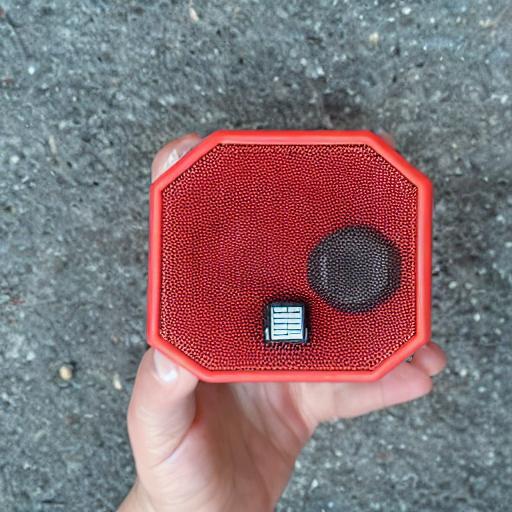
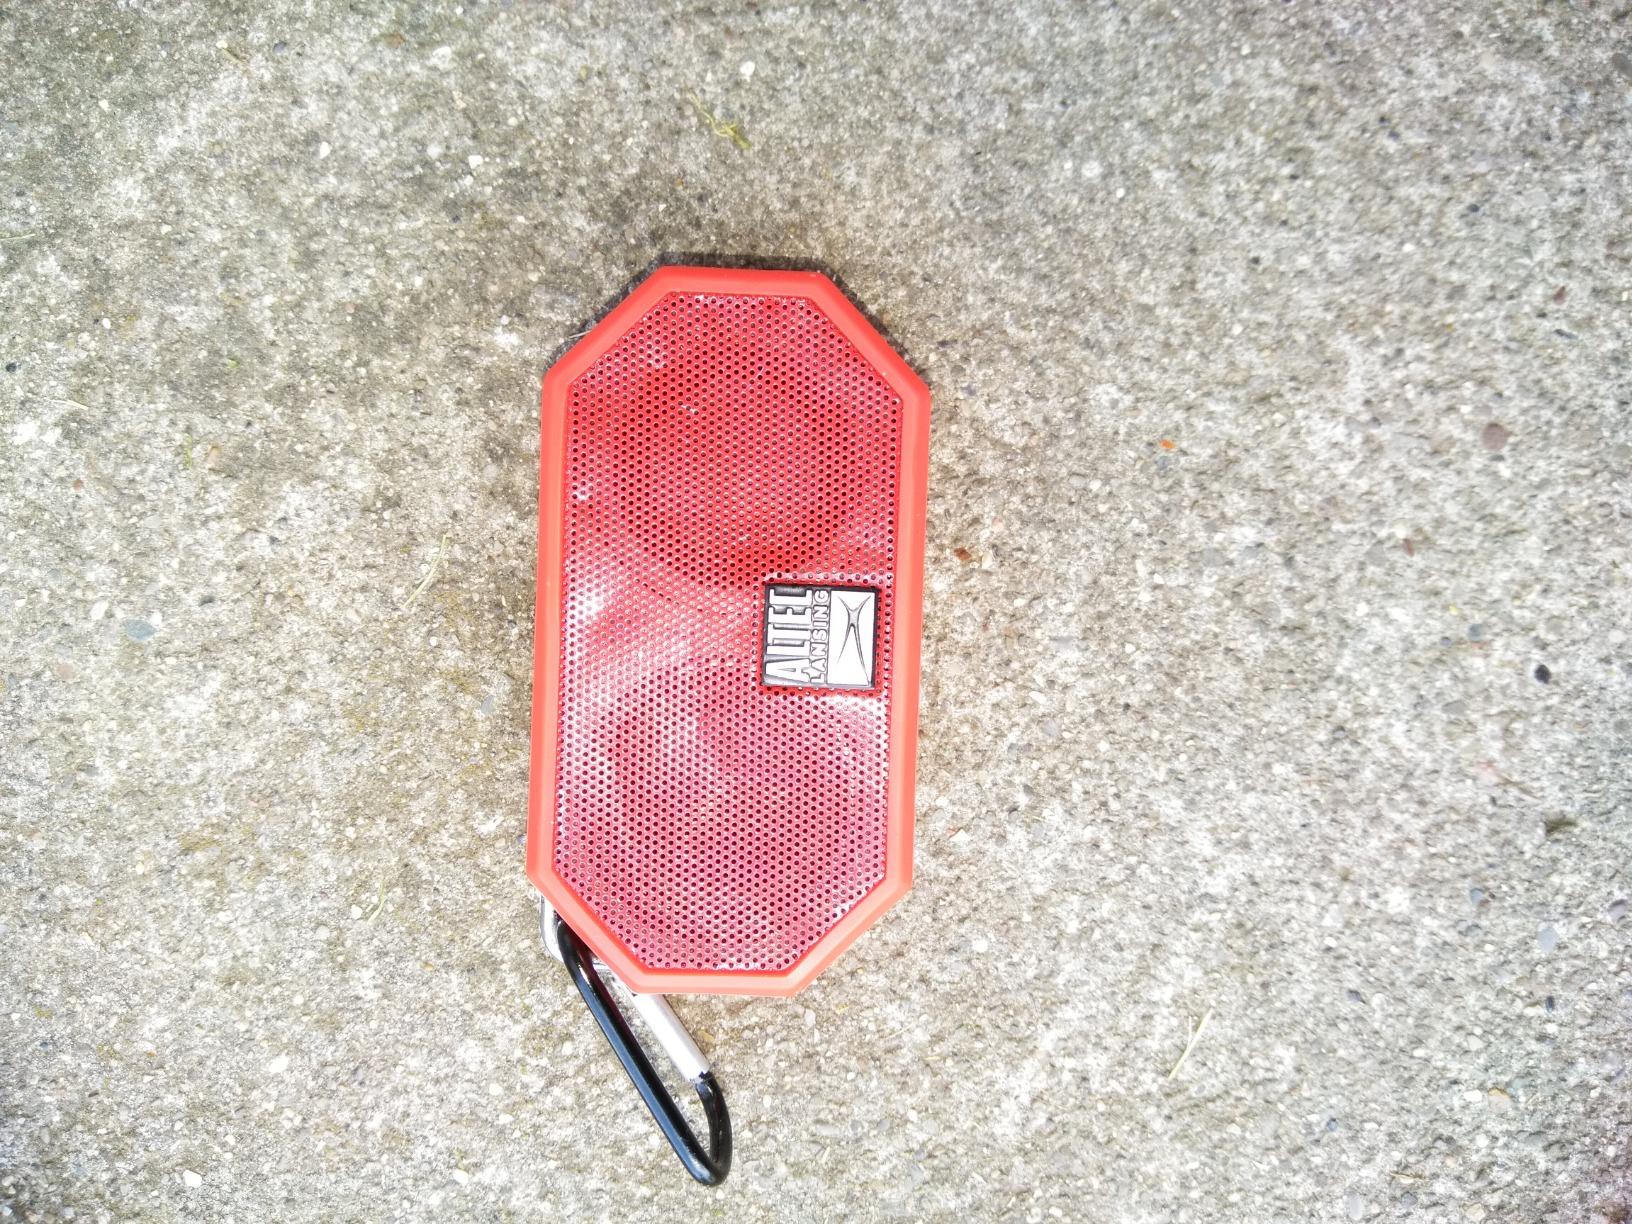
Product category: speaker
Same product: no